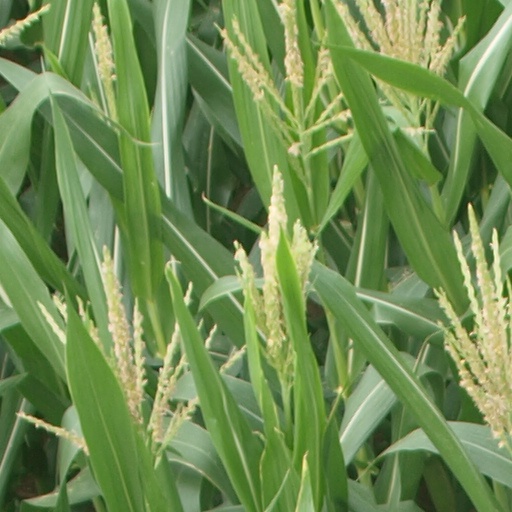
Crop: maize; corn